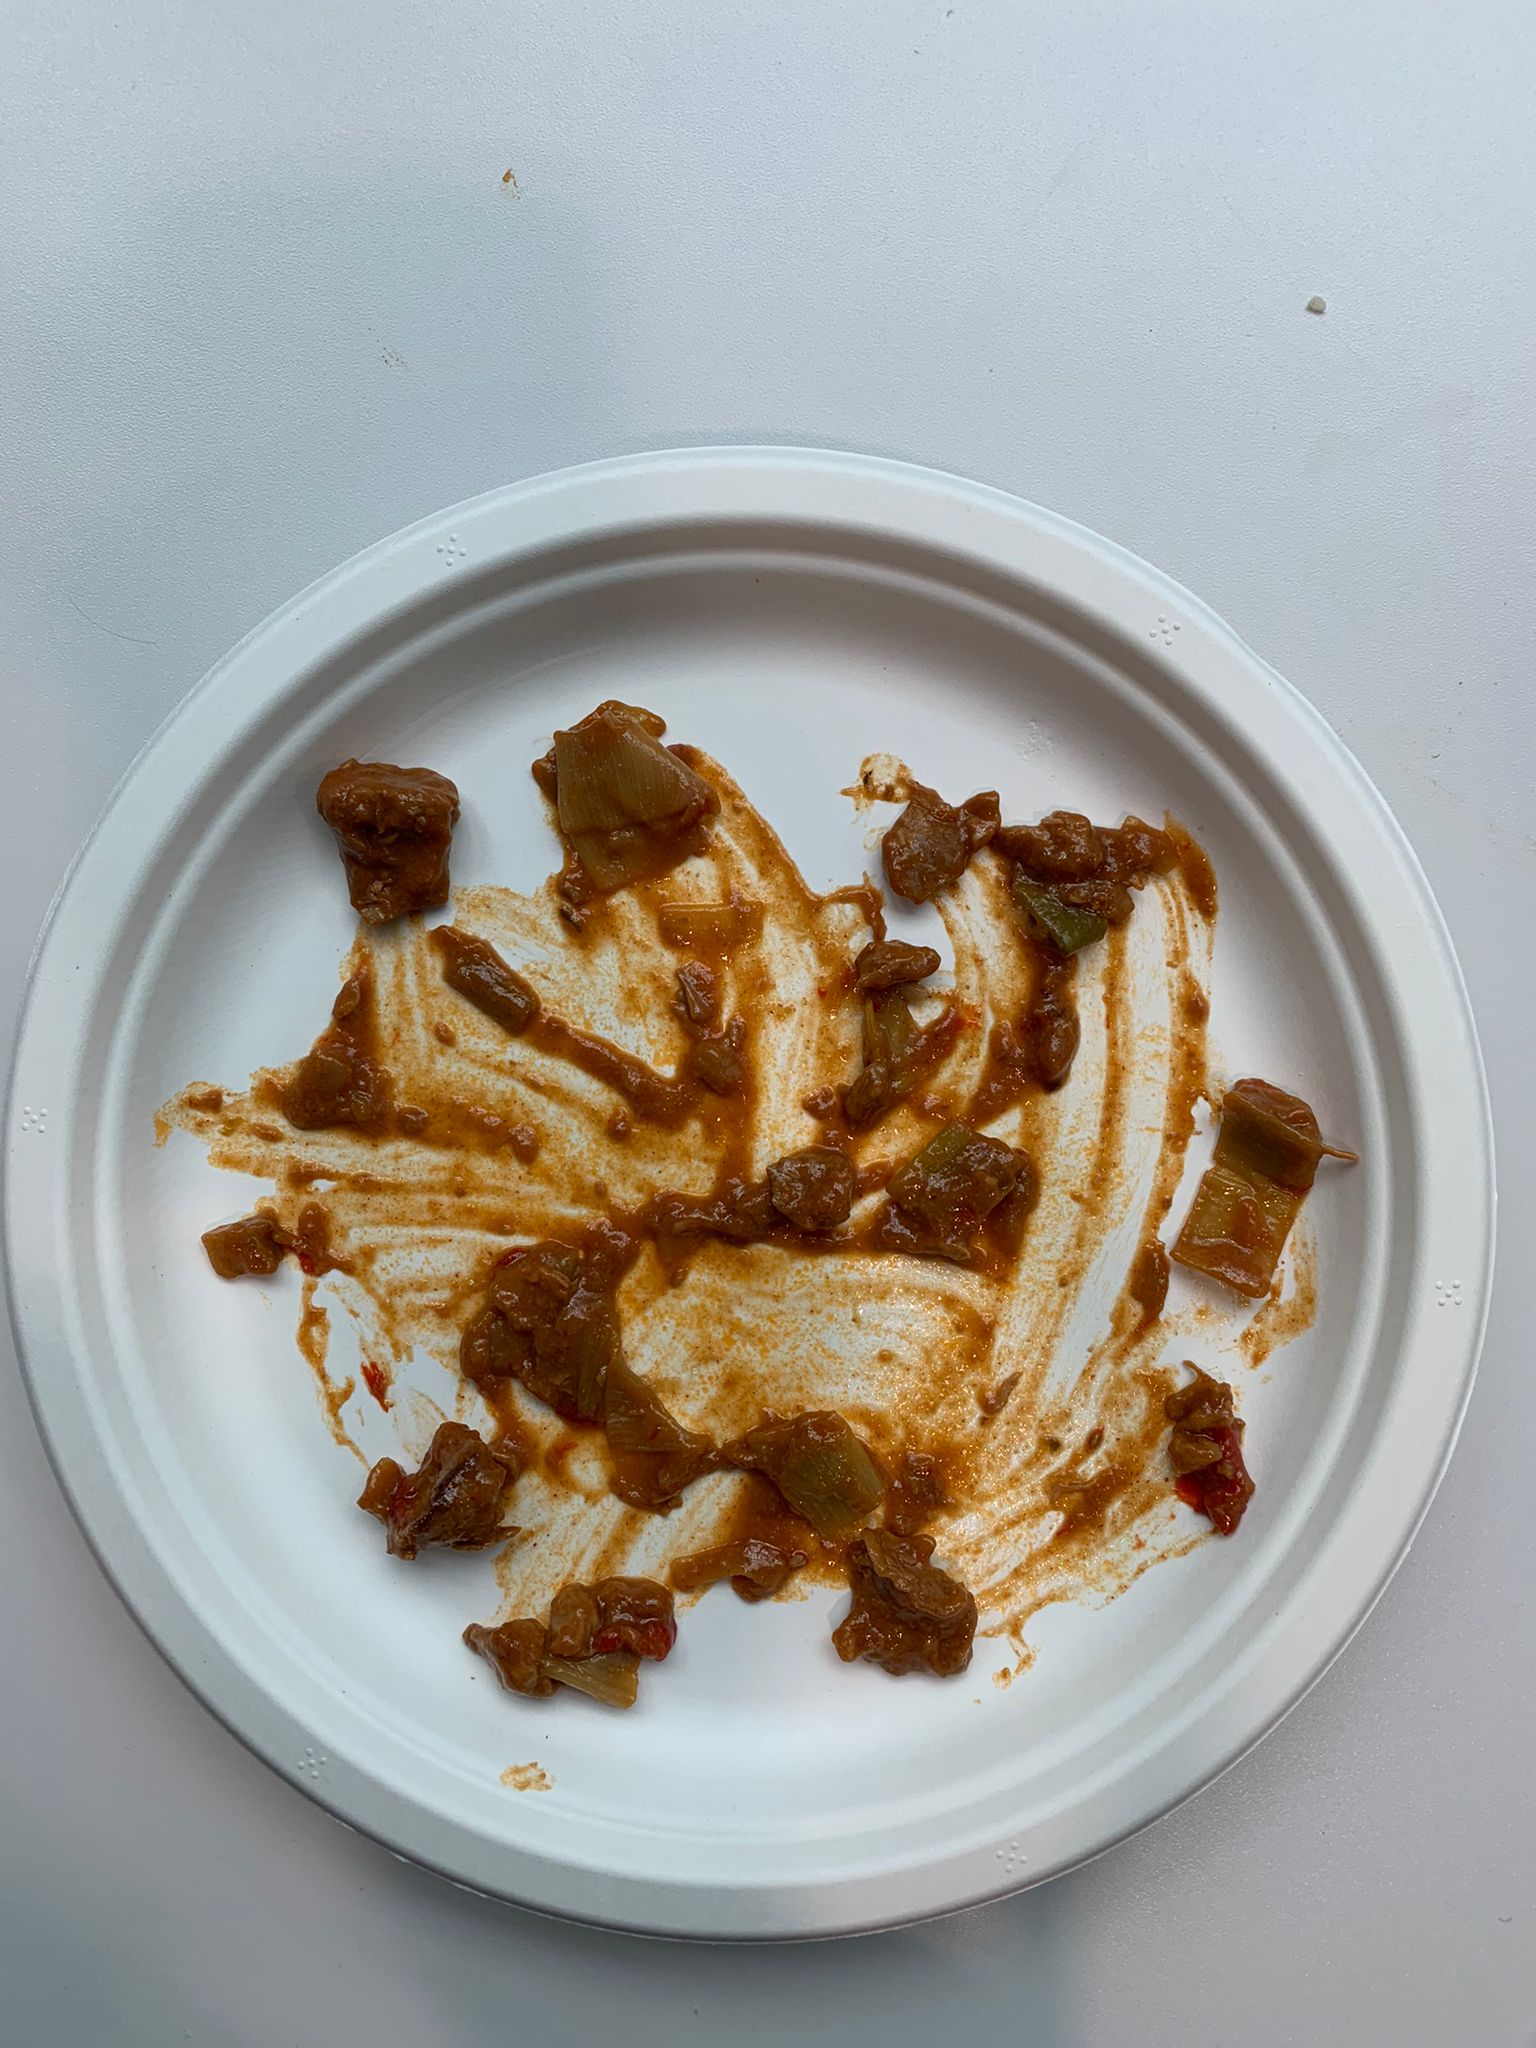
Ingredients: goulash